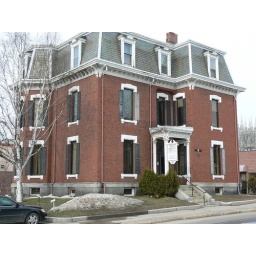
Federal style office building near the park.